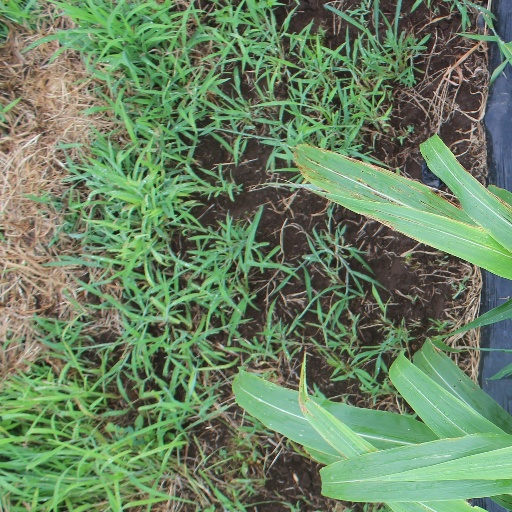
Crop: sorghum